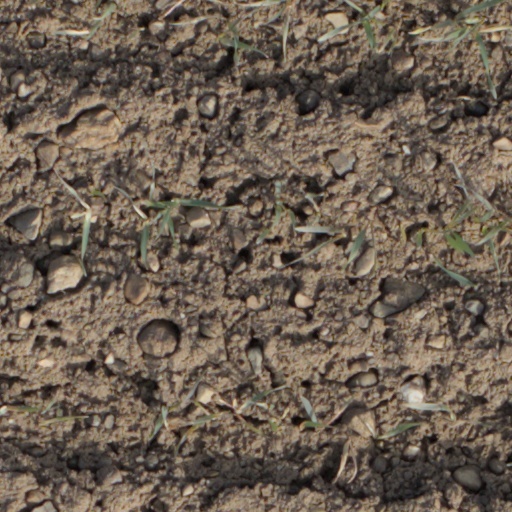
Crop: wheat